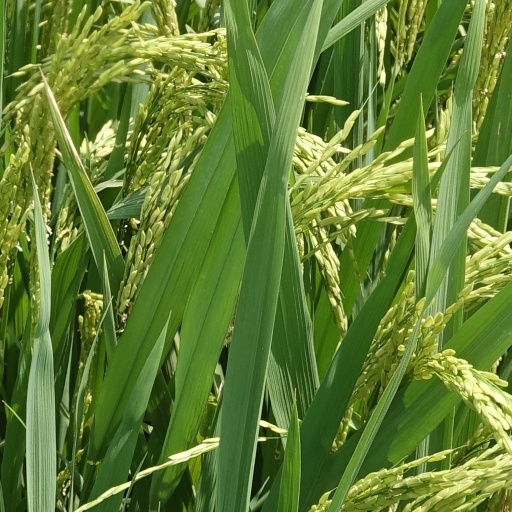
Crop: rice